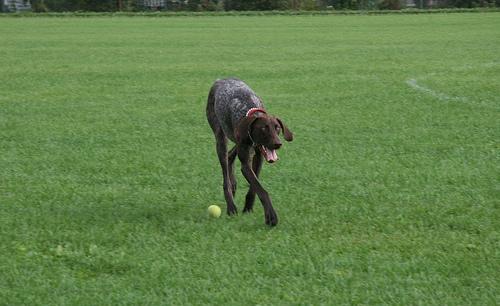
Breed: german shorthaired